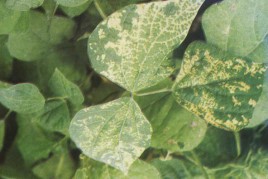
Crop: unknown
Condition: bean_bean_mosaic_virus